2/2nd Anti-Tank Regiment (Australia)

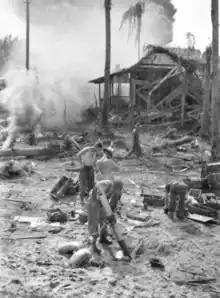
2/2nd Anti-Tank Regiment shelling Japanese positions in Balikpapan, Borneo with a 4.2 inch mortar.

That same month, the regiment was deployed to Port Moresby, as part of a plan to use them to defend Buna as part of Lilliput Force; due to delays in shipping, they arrived in December, landing at Oro Bay. Here, the regiment concentrated the 5th and 6th Batteries, and assumed command of several smaller detachments including US units. The regiment was renamed the 2/2nd Tank Attack Regiment in March 1943 and the following month it moved to Milne Bay, to occupy beach defences. While there, they came under the command of the 5th Infantry Division. This assignment changed to Headquarters Milne Bay Fortress in June.